Sandfly Bay

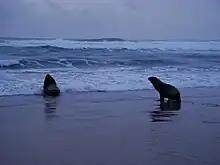
Sea lions in Sandfly Bay

Sandfly Bay hosts a significant colony of yellow-eyed penguins, which are frequently seen emerging from the sea in the evenings. Human visitors are asked to duck down out of sight in the presence of these birds so as not to scare them away from their nests. At the eastern end of the beach the Department of Conservation (DOC) has constructed wooden hides for the public and DOC staff to view penguin activity without disturbance.